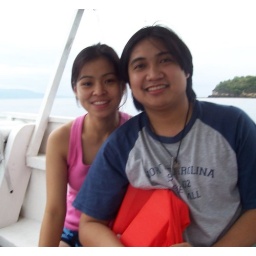
boat ride in white beach